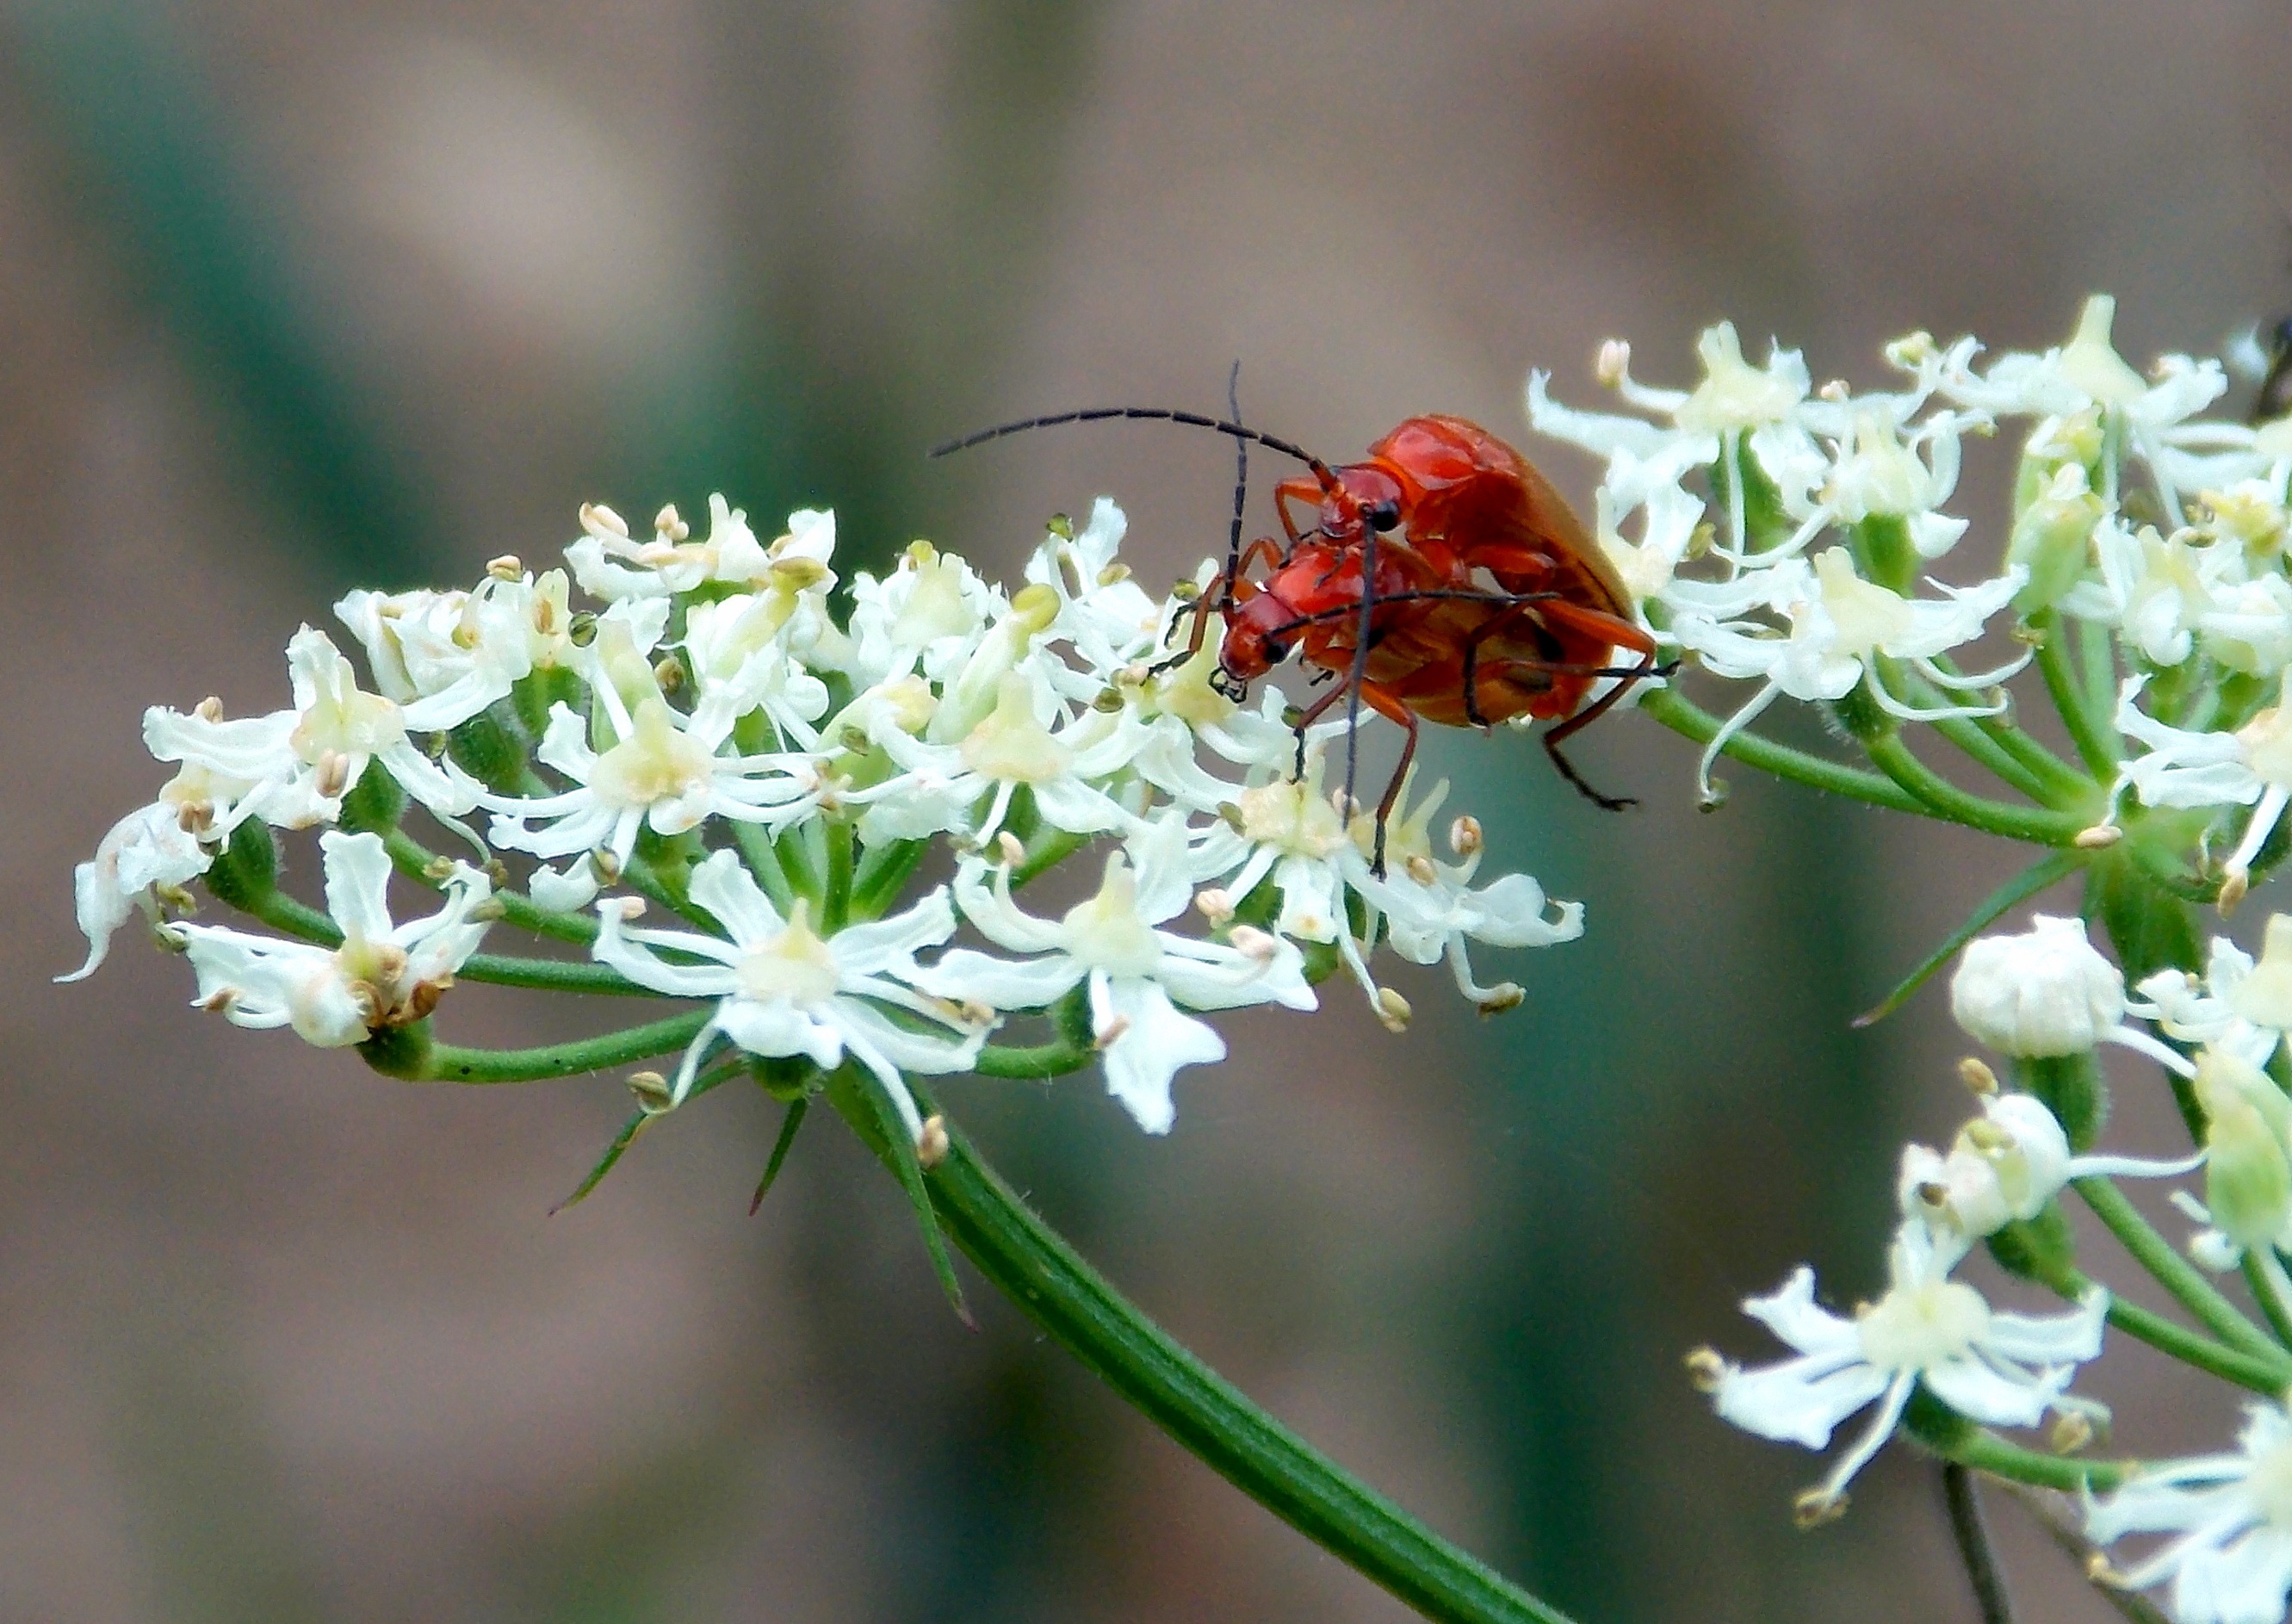
nature, branch, blossom, plant, white, meadow, flower, red, insect, botany, flora, fauna, invertebrate, wildflower, close up, shrub, reproduction, beetle, nectar, yarrow, macro photography, probe, flowering plant, grassland plants, meadow yarrow, soldier beetle, elytron, land plant, red weichk fer